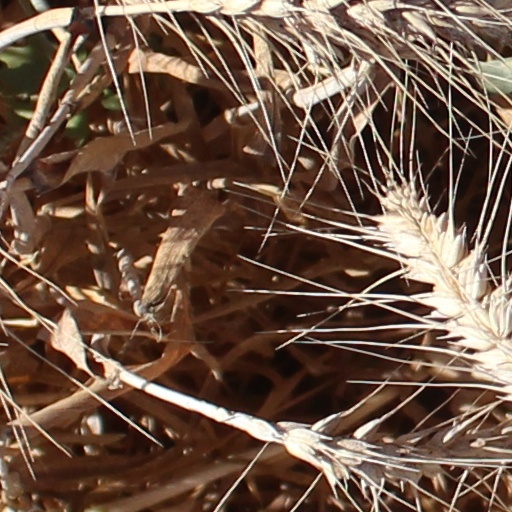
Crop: wheat